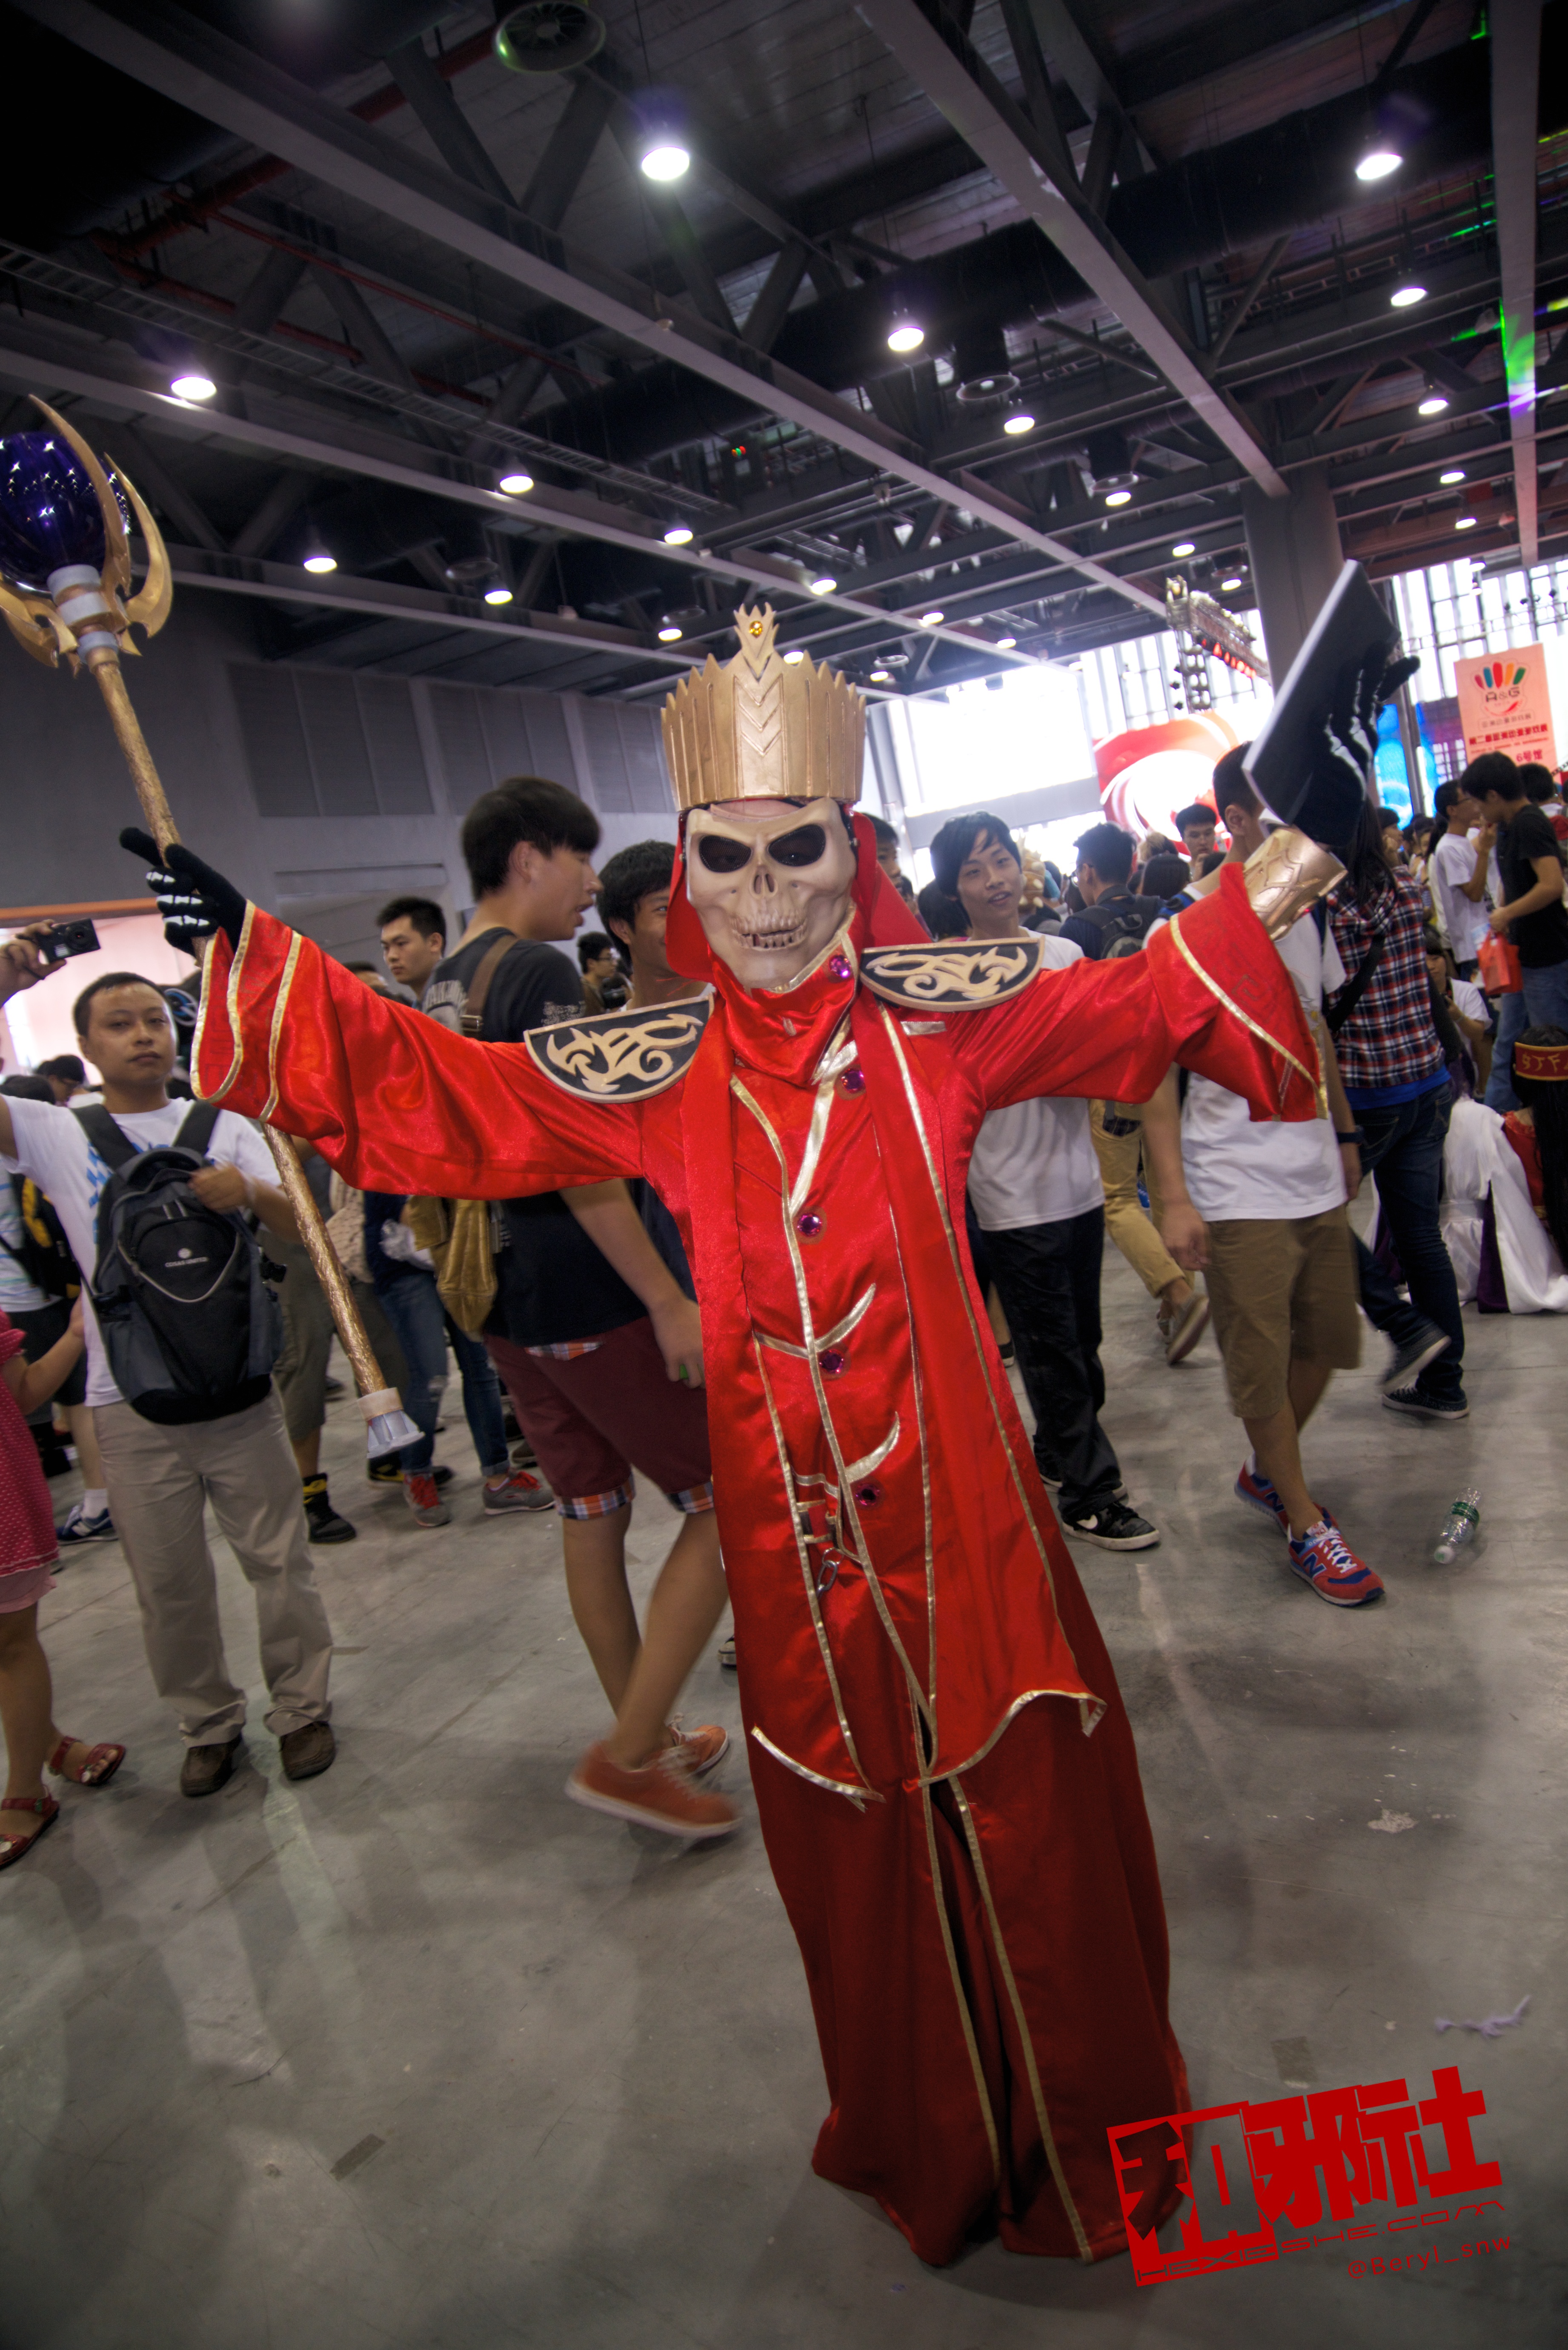
girl, cute, clothing, cosplay, girls, canton, costume, china, anime, comic, comiccon, guangzhou, acg, cos, convention